Beechcraft Model 18

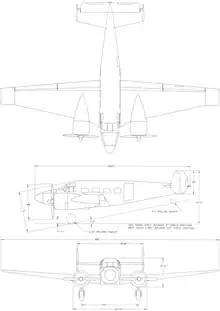
A 3-view line drawing of a Model E18S

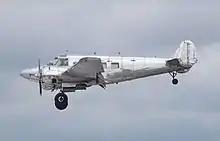
A Model G18S arriving at the 2016 RIAT, England

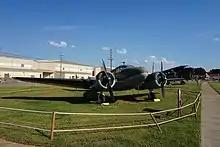
C-45F at the Barksdale Global Power Museum

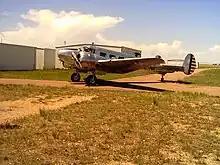
C-45H/AT-7 CAF, Platte Valley Airpark, Hudson, Colorado, June 2007

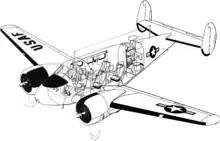
A cutaway view of a C-45H

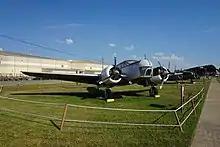
AT-11 at the Barksdale Global Power Museum

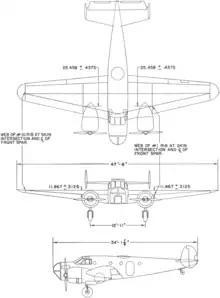
A 3-view line drawing of an AT-11

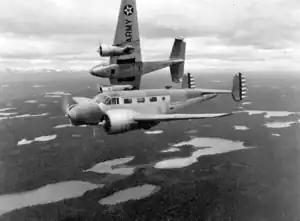
F-2s in Alaska, 1941

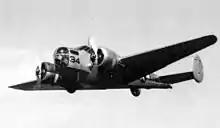
SNB-1 Kansan

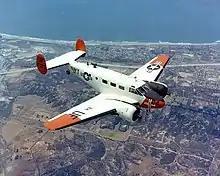
SNB-2 Navigator

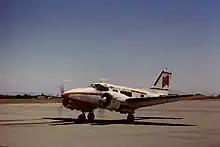
PacAero Tradewind

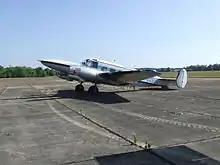
Hamilton Westwind III conversion at an airfield in Tennessee

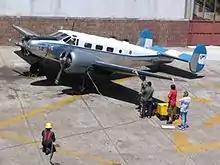
Argentine Navy C-45

, the Beechcraft Model 18 remains popular with air charter companies and small feeder airlines worldwide.